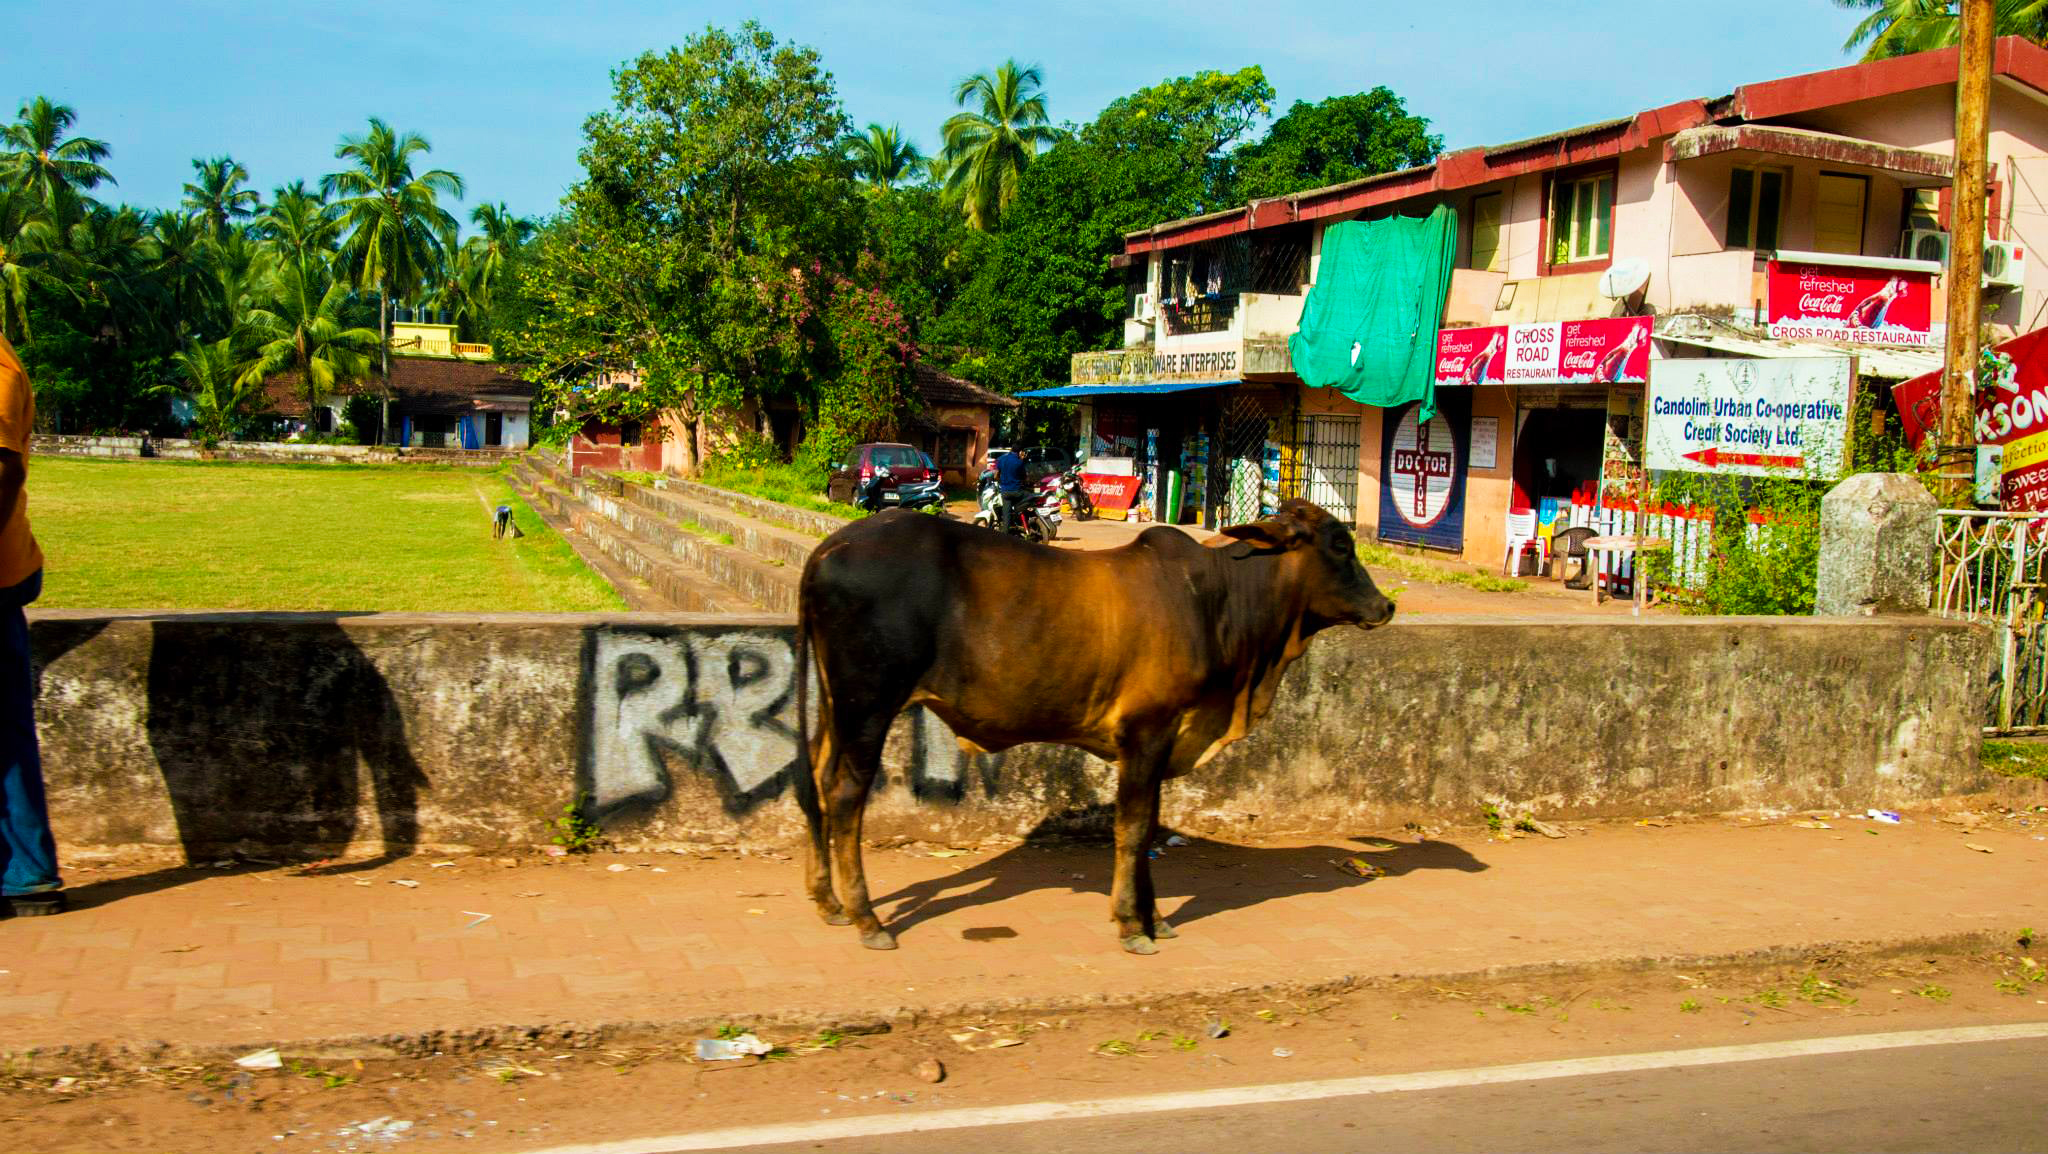
road, street, farm, photography, vacation, village, cow, free, creativecommons, resort, ngc, india, tradition, indian, grafitti, goa, rural area, pack animal, cattle like mammal